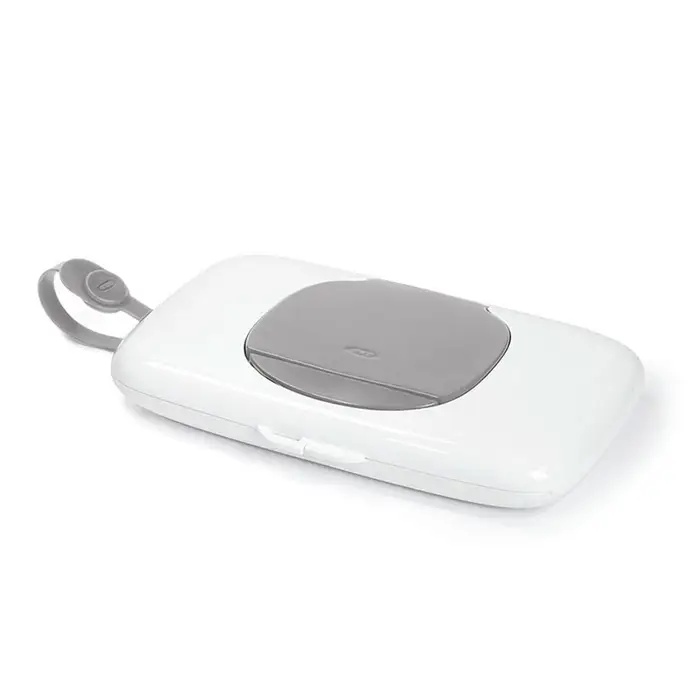
On-the-go: Wipes Dispenser - Grey
wherever you take your tot, you know there’s always a chance of a mess. Our On-the-Go Wipes Dispenser has a handy strap to secure it to a stroller or diaper bag, so you can always have it at the ready. A simple, one-handed push of the button reveals a large opening that dispenses one wipe at a time. Features Can hold 25 wipes Dimensions: 9 x 5.75 x 1.25 BPA, Phthalate & PVC free
Brand: OXO
Category: Baby & Toddler > Diapering > Baby Wipe Dispensers & Warmers > Portable Wipe Dispensers